Keibert Ruiz

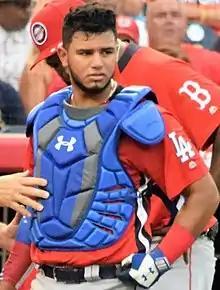
Ruiz at the 2018 All-Star Futures Game

Ruiz was promoted to the Double-A Tulsa Drillers for the 2018 season and was selected to represent them at the mid-season Texas League All-Star Game. He was also selected to the "world" team at the All-Star Futures Game and to the Arizona Fall League Fall Stars game. In 101 games for Tulsa, he hit .268 with 12 home runs and 47 RBIs. The Dodgers added him to their 40-man roster after the 2018 season.